Colegio de la Preciosa Sangre de Pichilemu

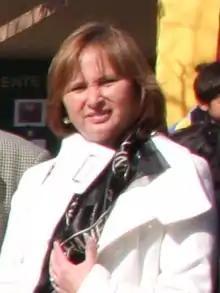
Rebeca Cofré Calderón, mayor of Chépica (2008–present), was a Preciosa Sangre student in her childhood

In 2013, Cheer C.P.S. participated in two international tournaments after winning a national tournament in 2012: "All Star USA 2013" and "JAMfest Bash Series", both held in Orlando, Florida, United States. The team, composed of 28 teenagers —most of them Preciosa Sangre students— and their teacher Claudio Rojas, collected funds to travel to the United States by participating in several national tournaments and with the help of the municipality of Pichilemu and the O'Higgins Region government. In the "All Star USA 2013" competition, held on 30 March 2013, Cheer C.P.S. made it to the second place, only surpassed by an unspecified Russian team, and cheerleader Noemí Pavez obtained the first place in the Jumping category. In the second competition, "Jamfest Nationals" ("Jam-Bash Series Orlando"), held on 6 April 2013, they obtained the first place in the Senior (Co-Ed) Cheer, Best Choreography category. After taking knowledge of the news of their accomplishment, Governor of Cardenal Caro Province Julio Ibarra Maldonado said that "Pichilemu is celebrating [their triumph]," something which was also reported by the local media. Upon their arrival in Chile on 9 April, they were received by President Sebastián Piñera at the Palace of La Moneda in Santiago, along with the Governor of Cardenal Caro, and Mayor of Pichilemu Roberto Córdova. The team's achievement was described by news program "24 Horas" of state channel Televisión Nacional de Chile as "coming from a distant beach resort in the region of O'Higgins to conquer North American lands."